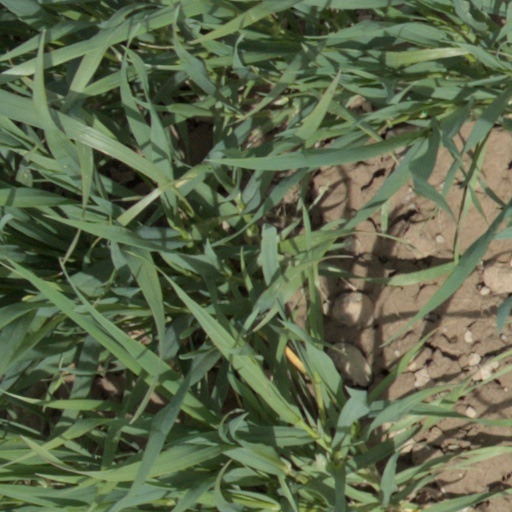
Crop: wheat